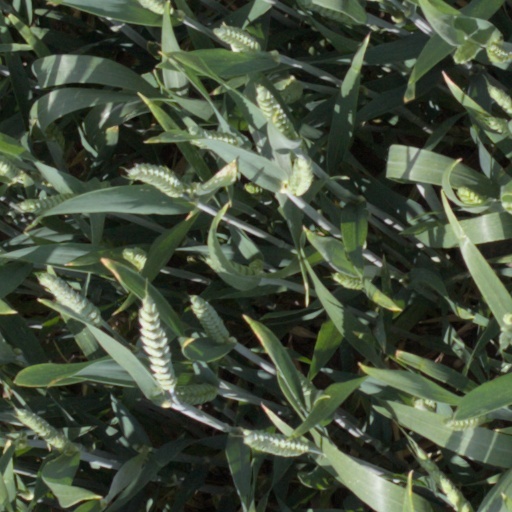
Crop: wheat